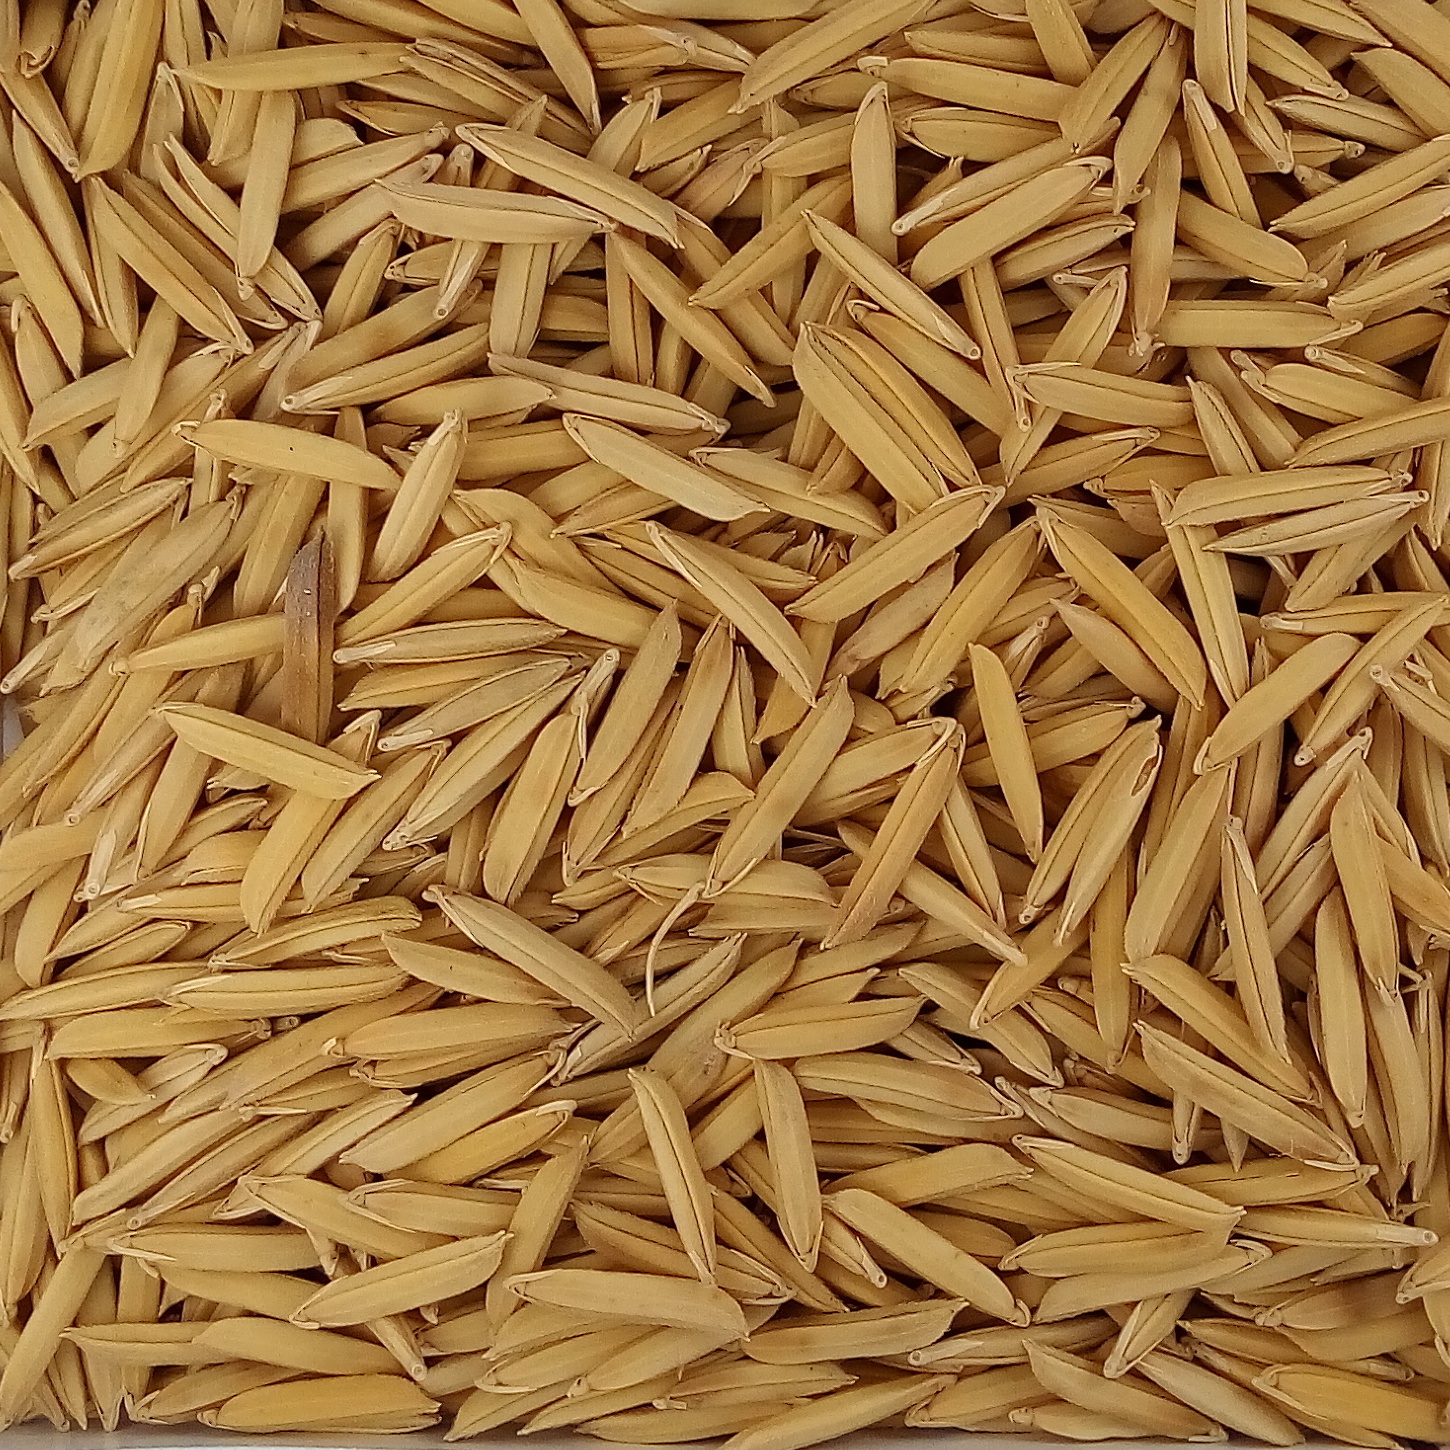
Rice seed variety: 1509